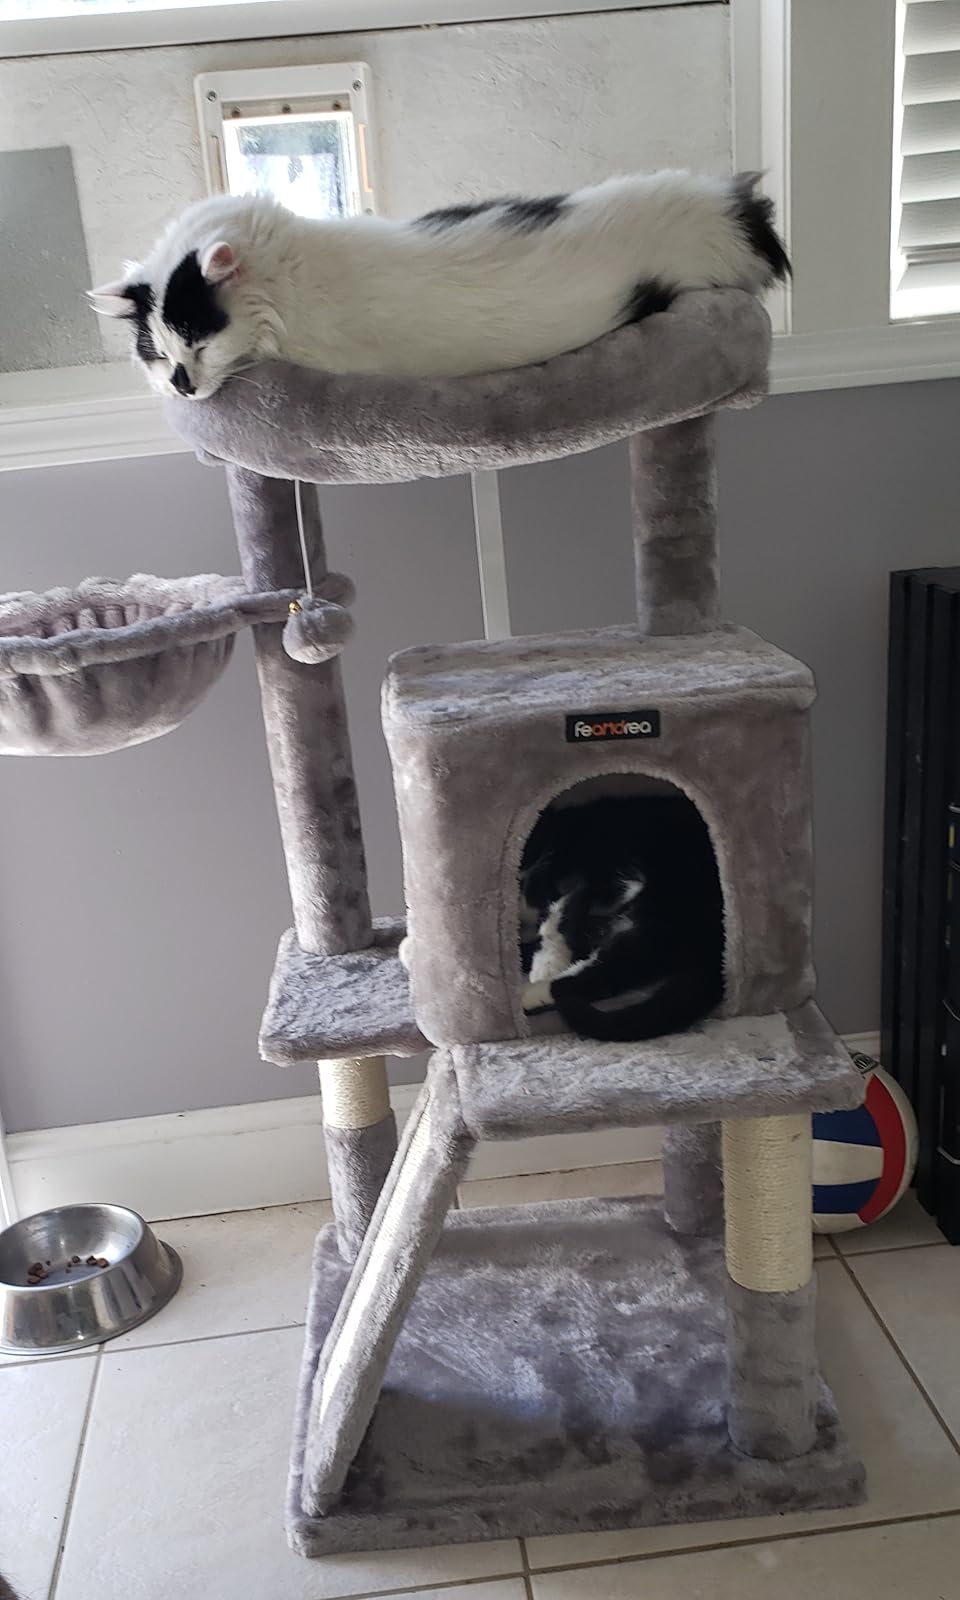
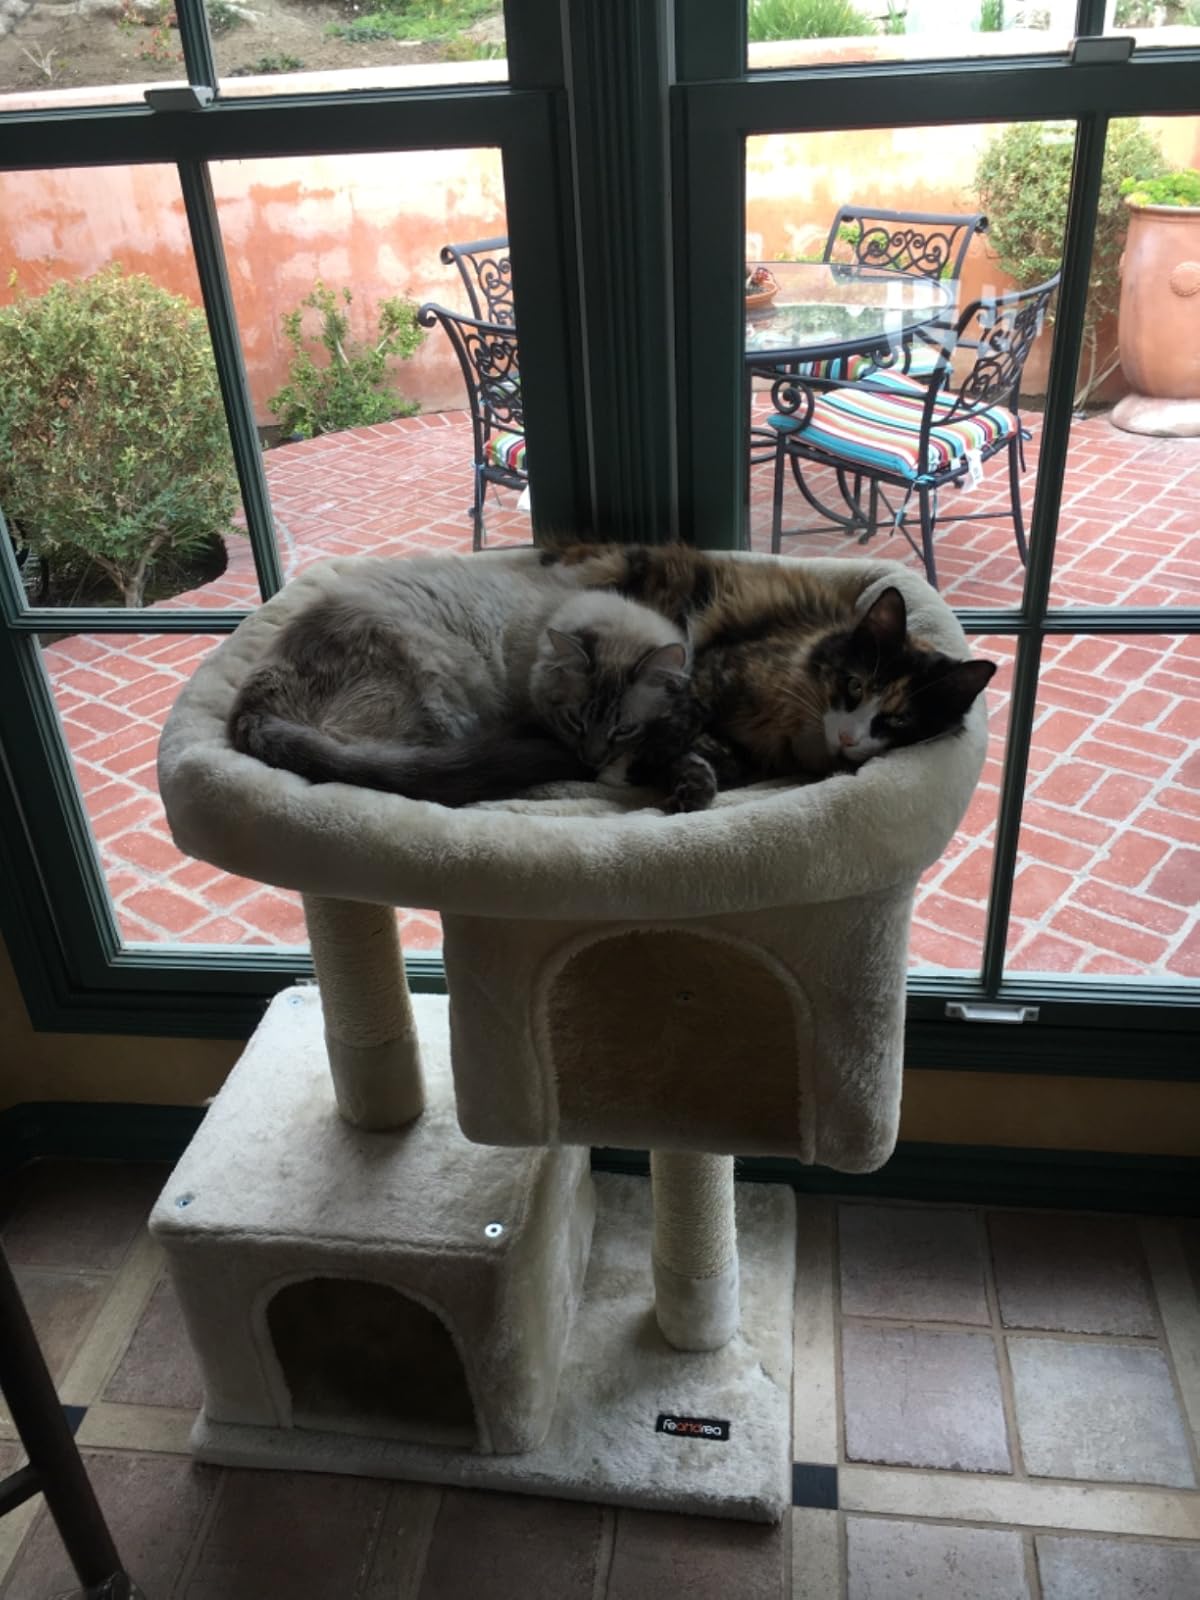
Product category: items_cat tree
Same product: no